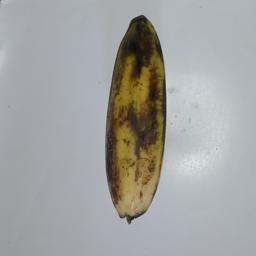
Banana variety: Champa Kola